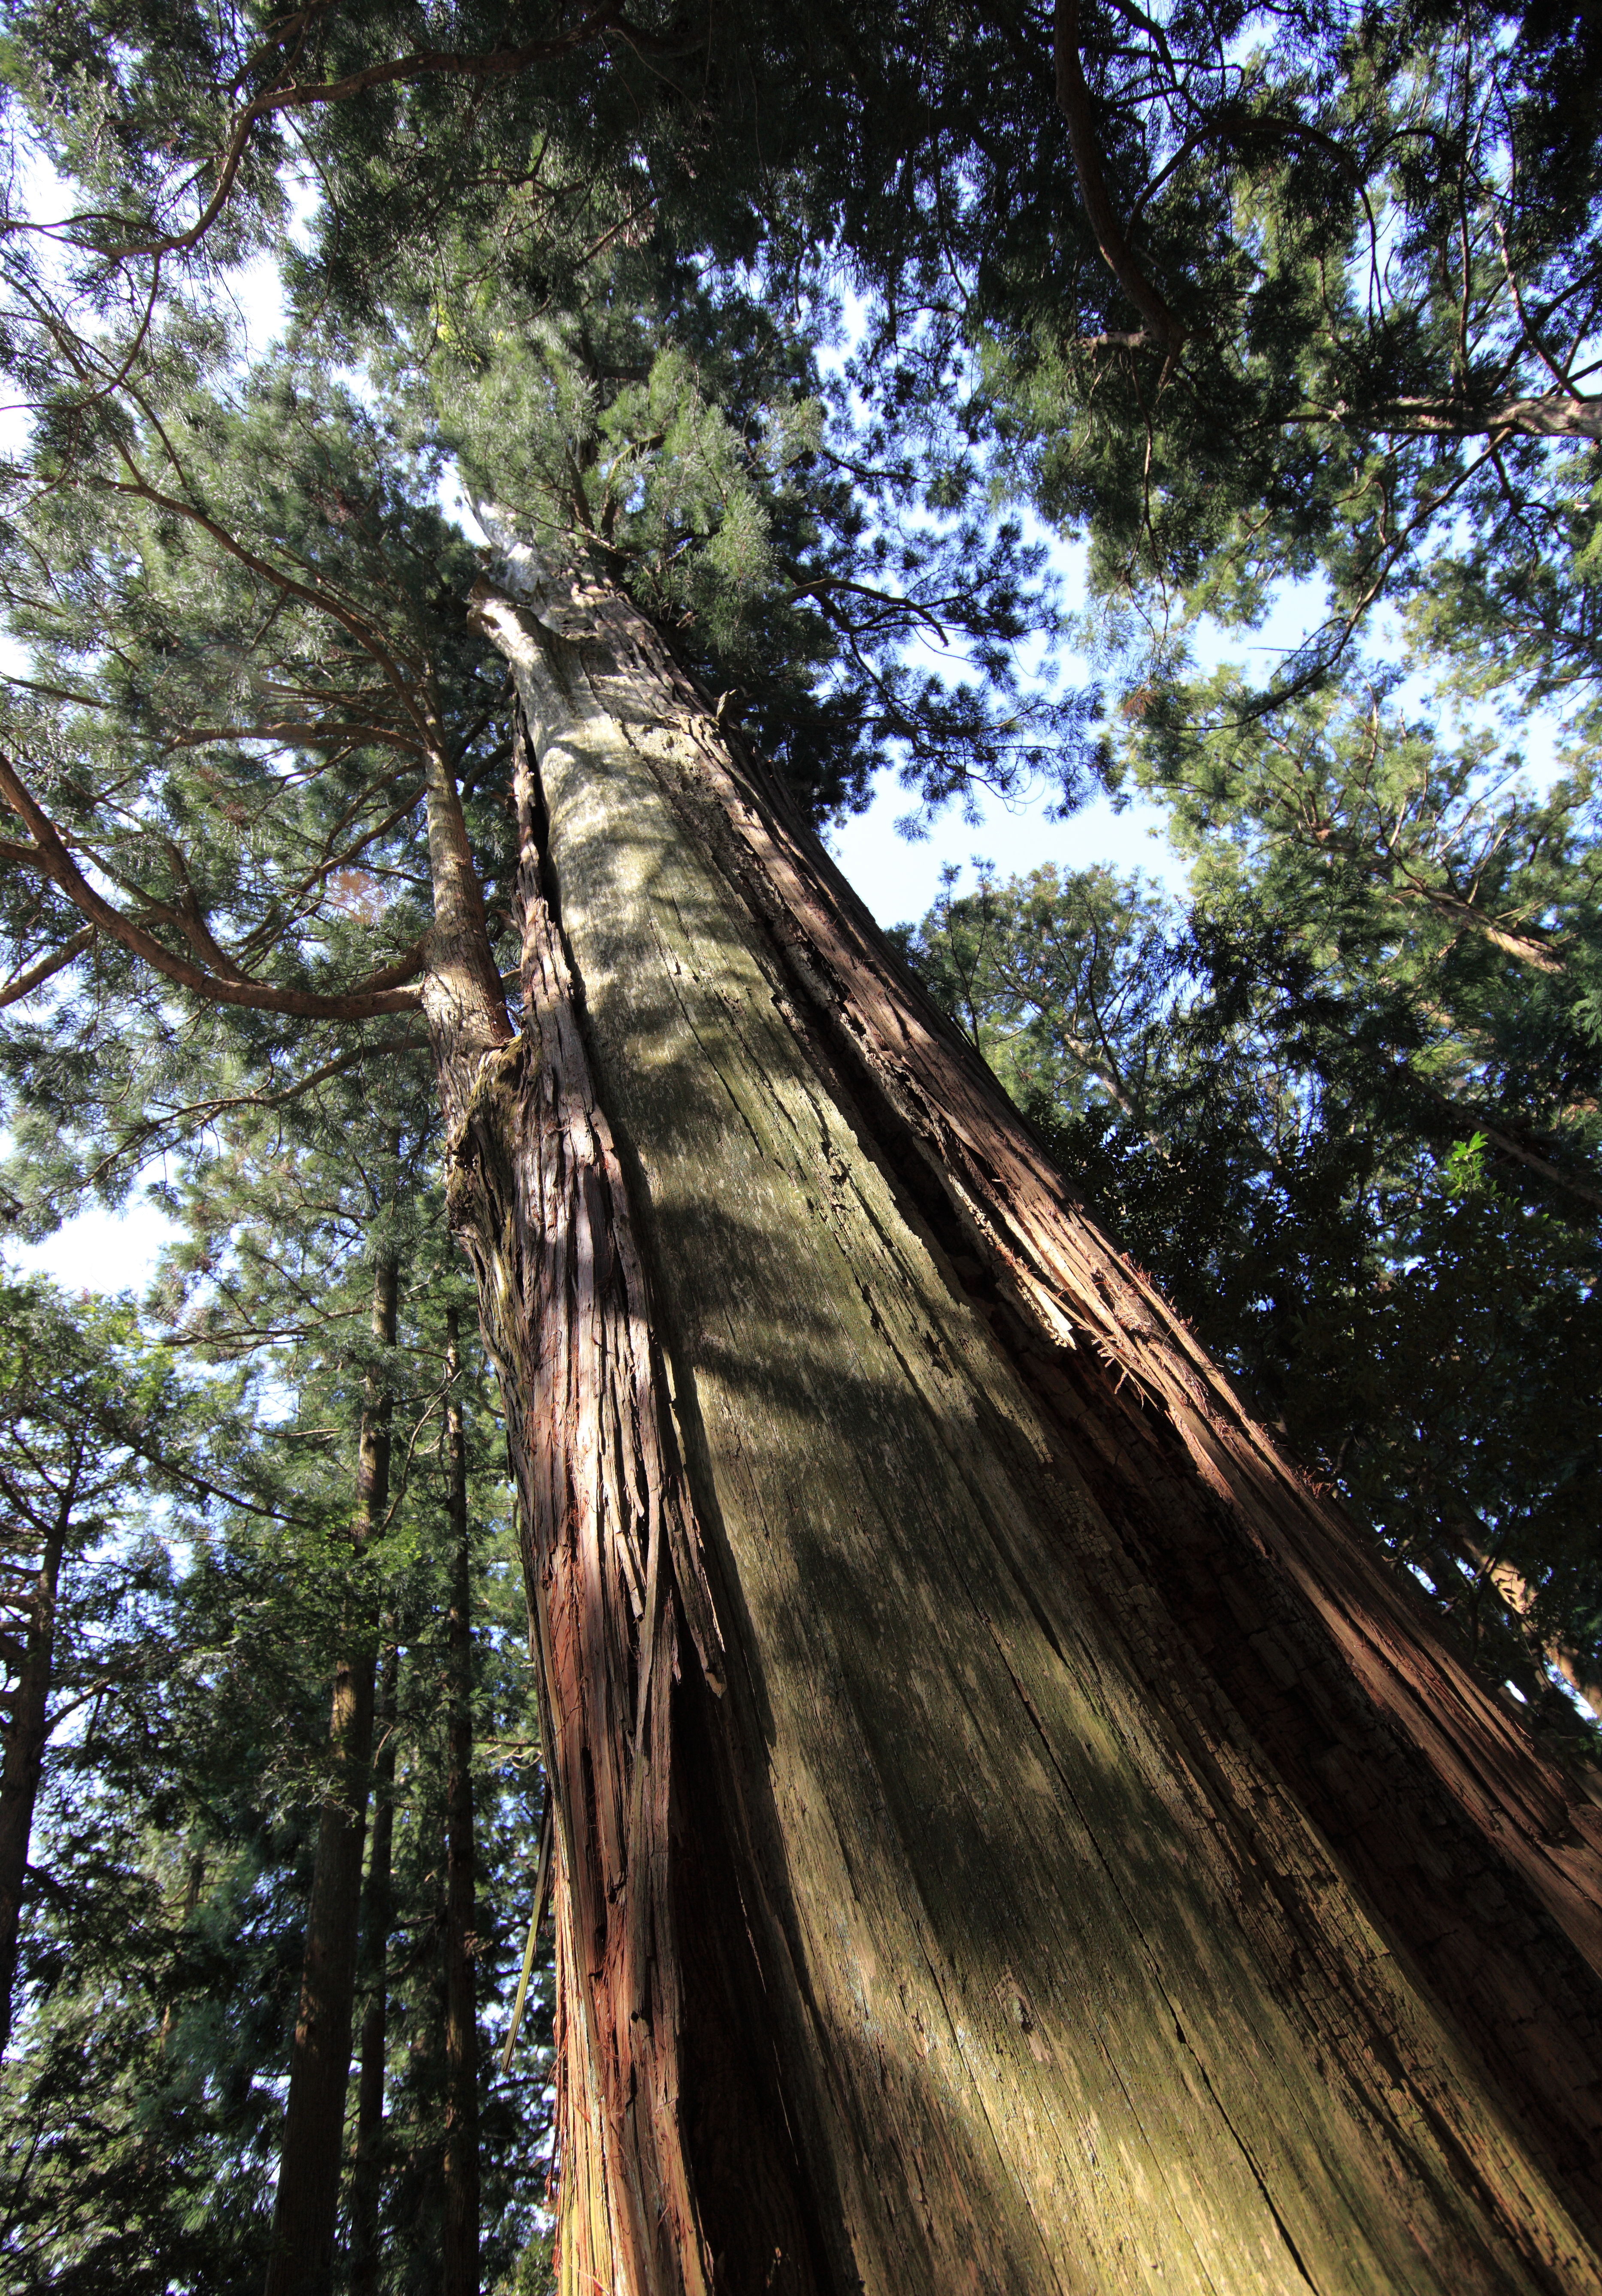
tree, nature, forest, branch, plant, wood, sunlight, leaf, flower, trunk, high, jungle, autumn, season, cool image, rainforest, shrine, tochigi, 5d, hires, woodland, habitat, i, japonica, markii, hi, res, resolution, nasu, torinokosanshoujinja, sugi, cryptomeria, taxonomy binomial cryptomeriajaponica, natural environment, woody plant